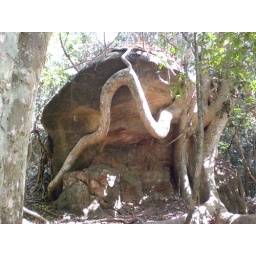
walking to the Kbal Spean temple - silver cotton tree around the rock